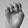
ASL letter: E